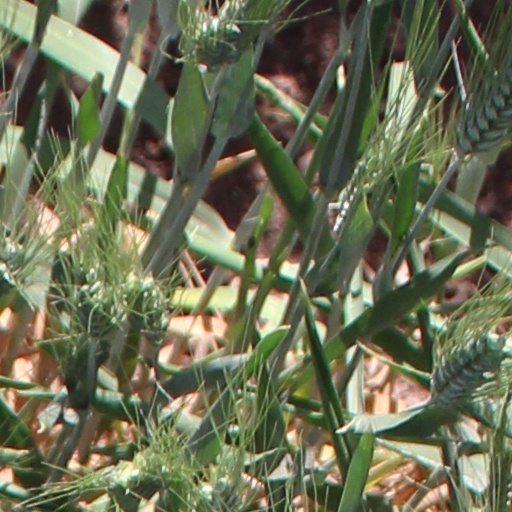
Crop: wheat